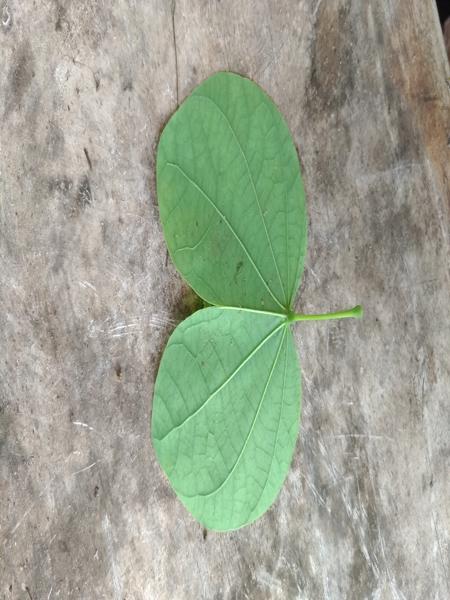
Plant: Kambajala